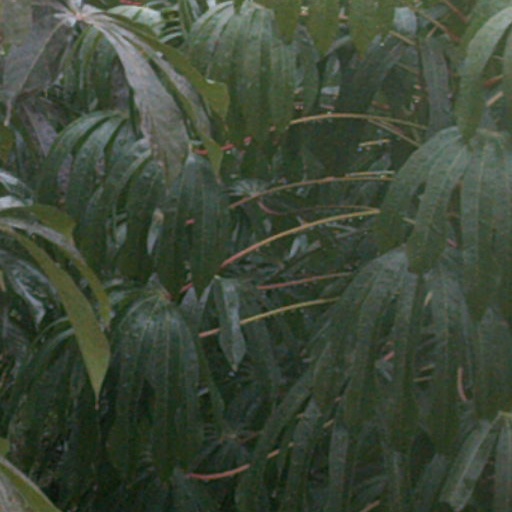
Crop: cassava